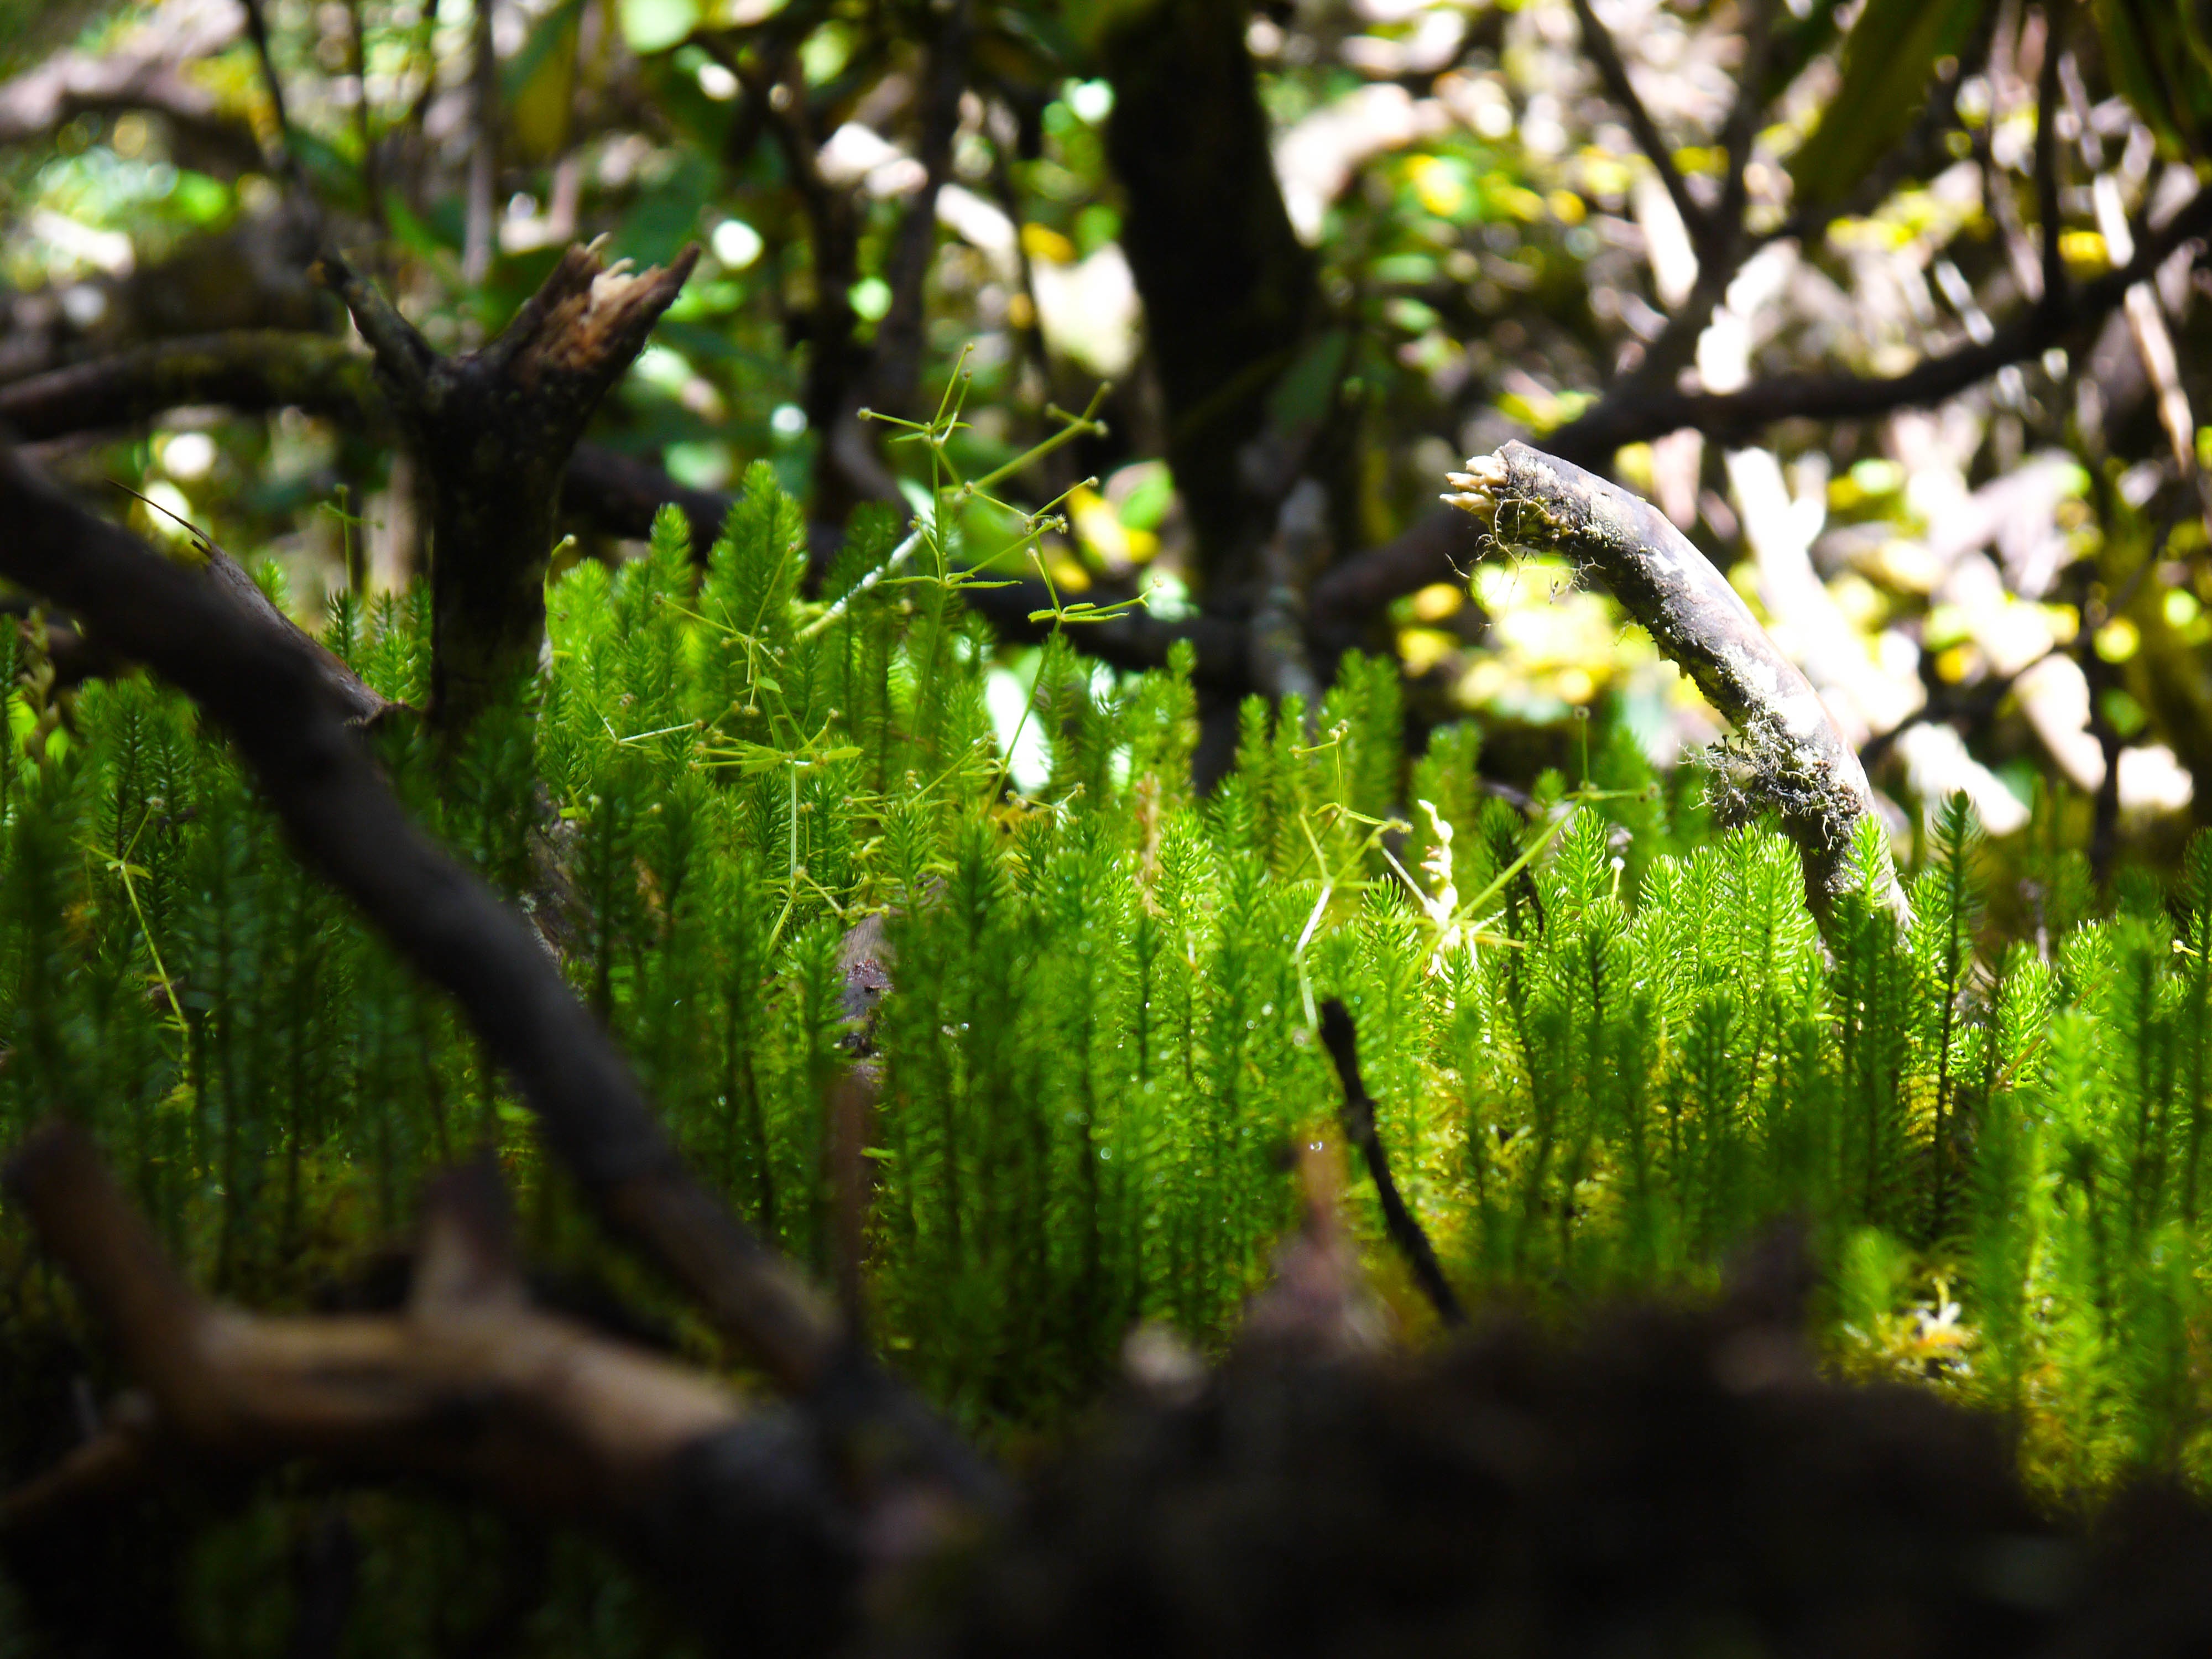
tree, nature, forest, grass, branch, plant, sunlight, leaf, flower, moss, wildlife, green, jungle, autumn, botany, flora, fauna, close up, shrub, rainforest, woodland, habitat, macro photography, natural environment, woody plant, land plant